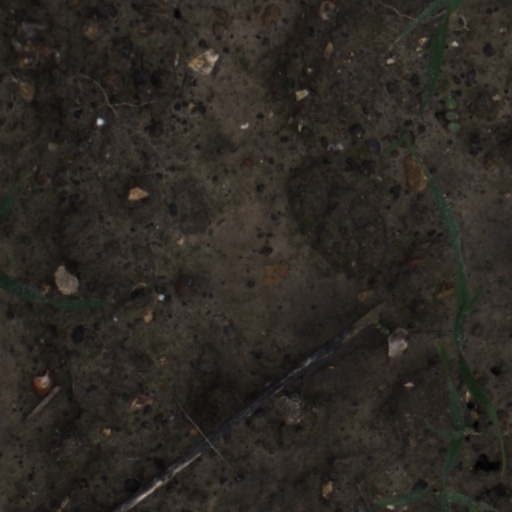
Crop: wheat